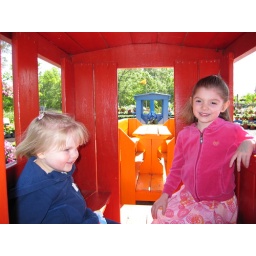
Zoe and Katie want a picture in each car of the train